Church of St. James (Brno)

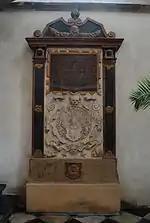
Grave of Florián Pravětic z Radvanova and his wife Boženy Střelické ze Střelic

Saint James` church is a late Gothic three-nave hall church church situated in James' square ("Jakubské náměstí") in the centre of Brno, in Czech Republic. One of the largest well-preserved Gothic churches in the Czech Republic. Its history starts in the beginning of the 13th century. The church was categorized as a national monument in 1995.